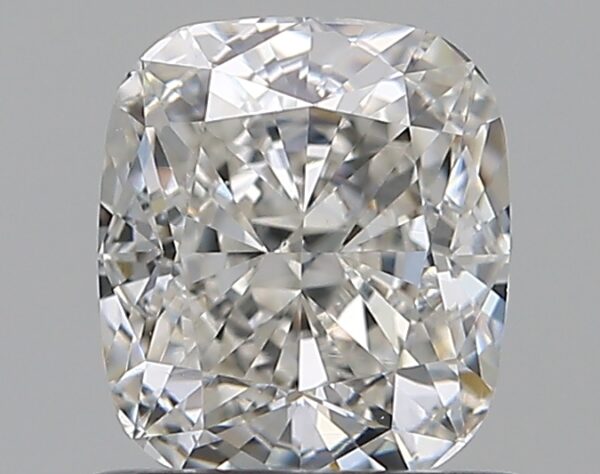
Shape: cushion
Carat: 0.9
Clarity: VS1
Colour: H
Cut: EX
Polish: EX
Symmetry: VG
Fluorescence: ST
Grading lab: GIA
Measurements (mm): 5.78 x 5.1 x 3.53